Balthasar van Cortbemde

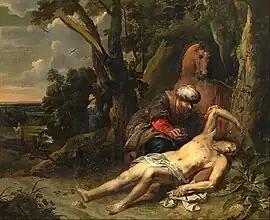
"The Good Samaritan"

Balthasar van Cortbemde (Antwerp, 8 April 1612 – Antwerp, prior to 24 December 1663) was a Flemish painter, copyist and art dealer. He is only known for one painting.